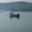
Label: ship